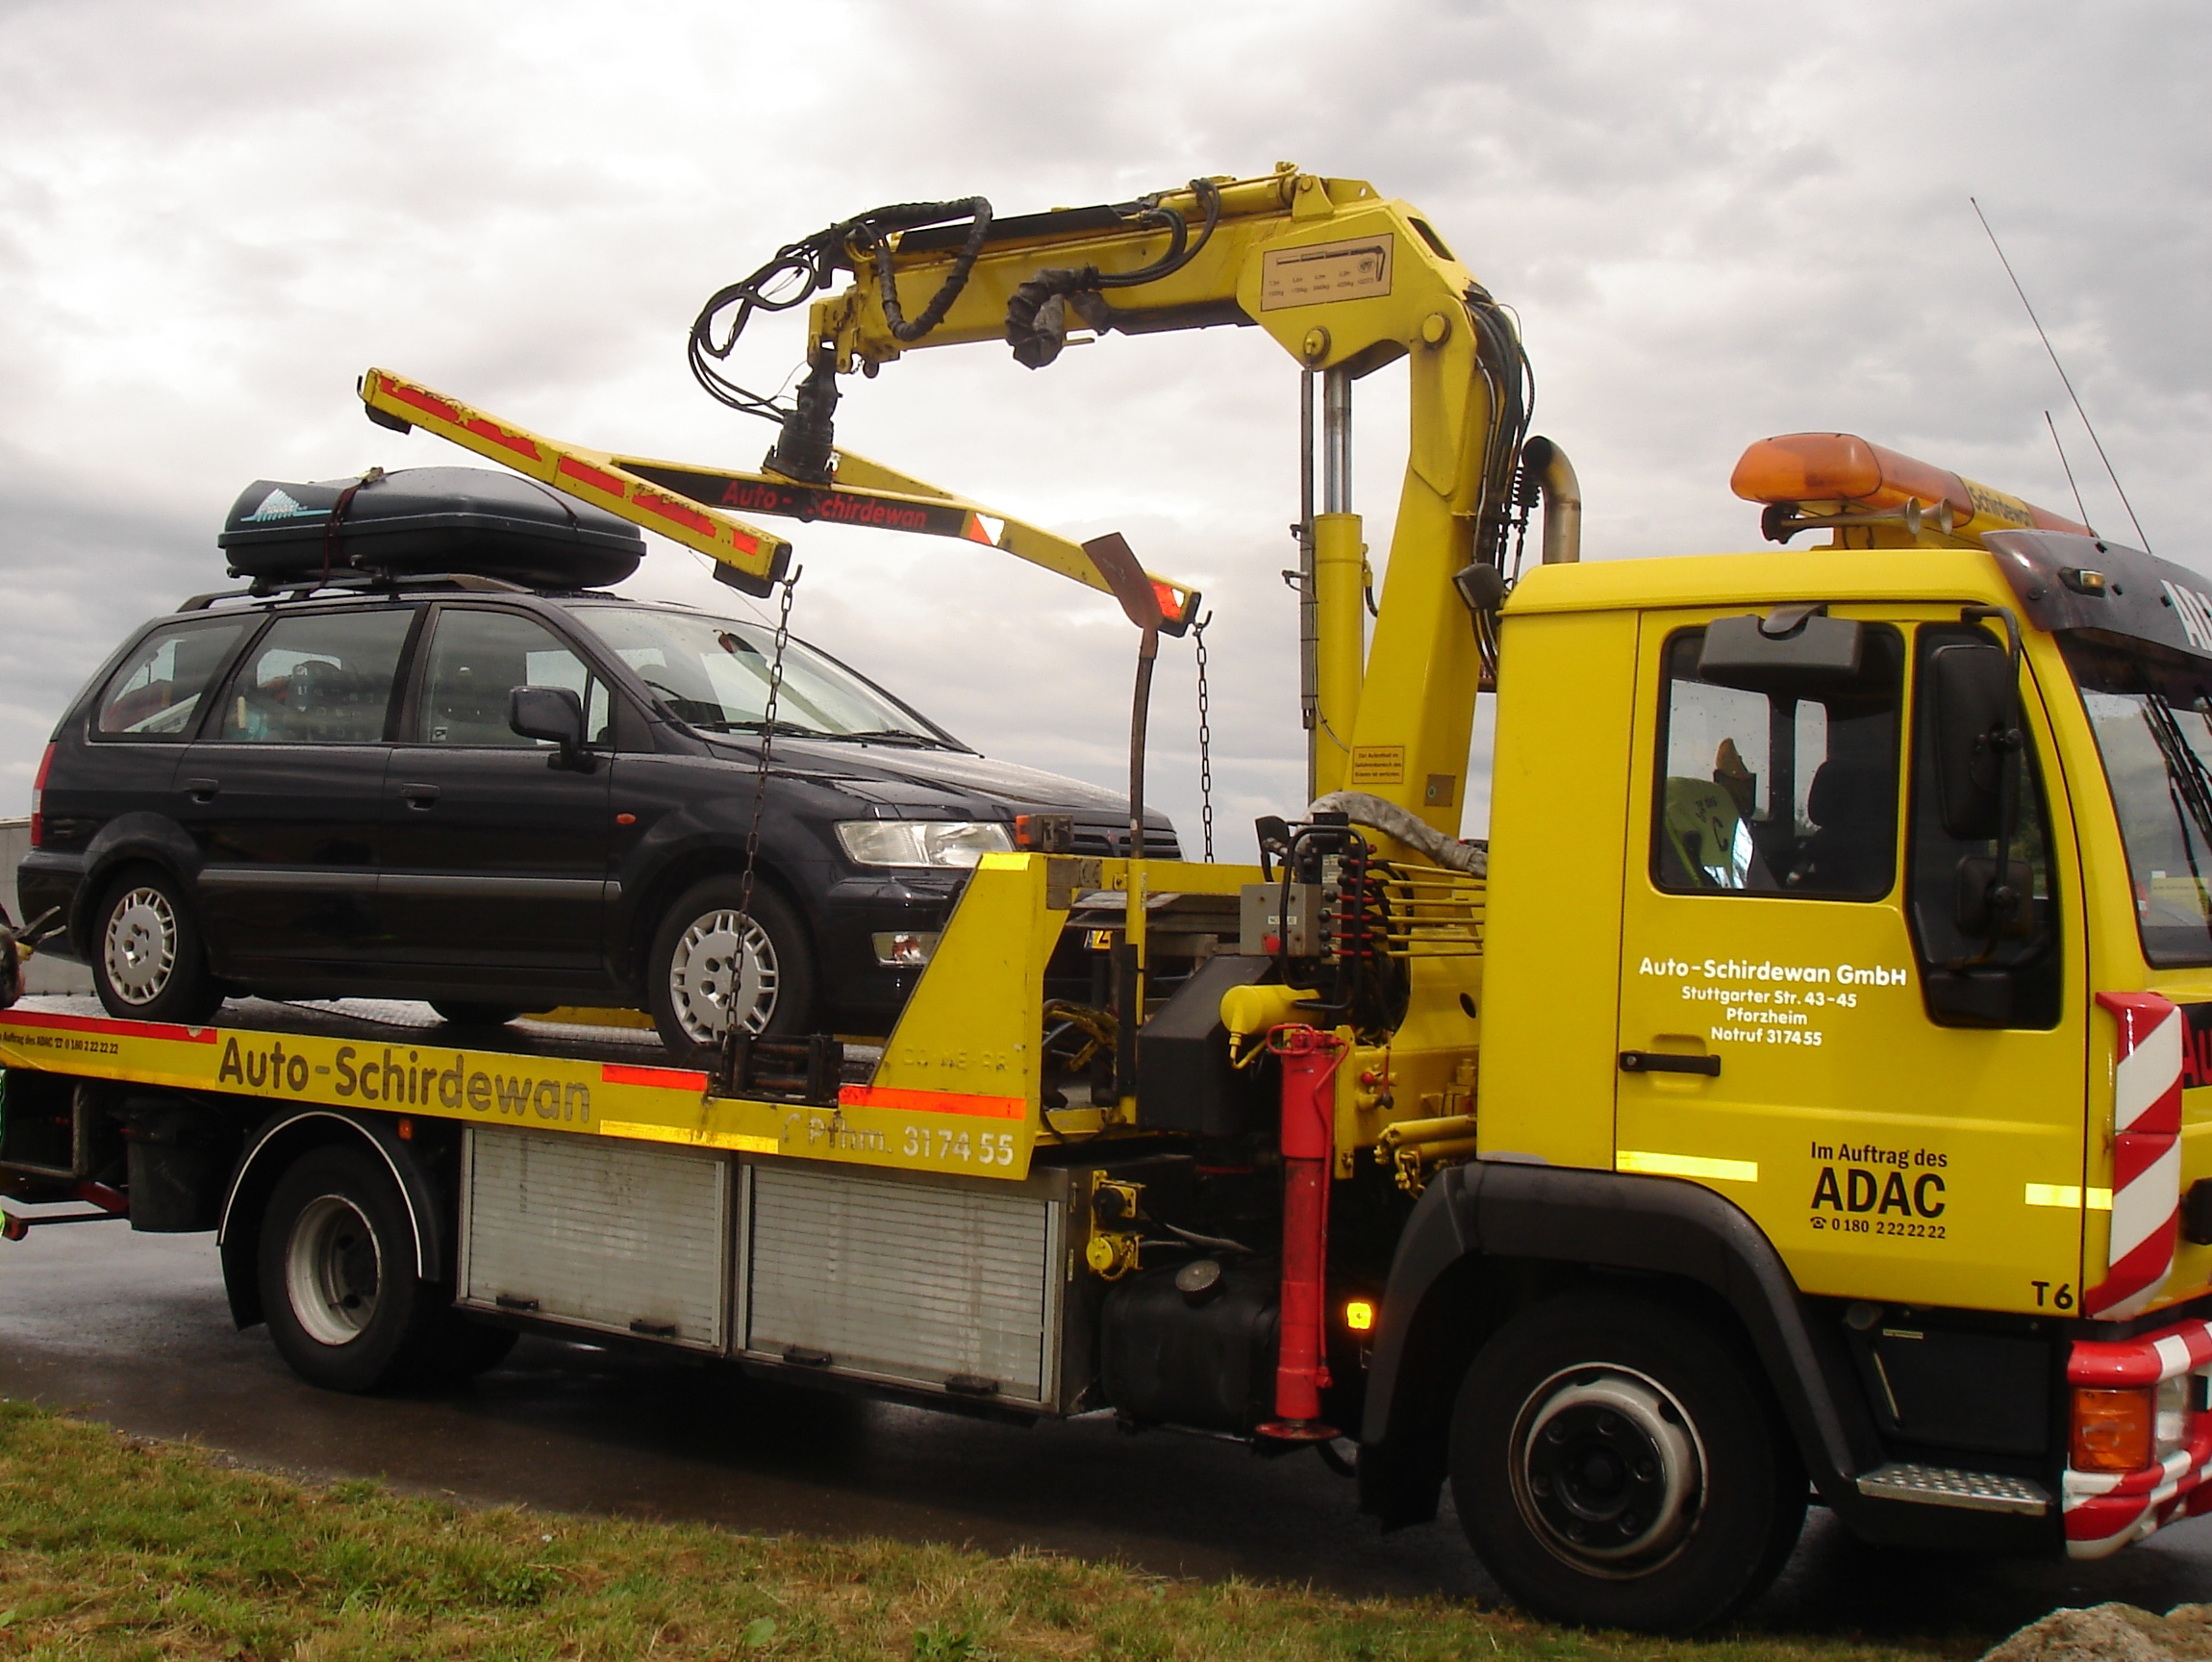
adac, collapse, panne, assistance, germany, motor vehicle, transport, vehicle, mode of transport, truck, commercial vehicle, car, public utility, construction equipment